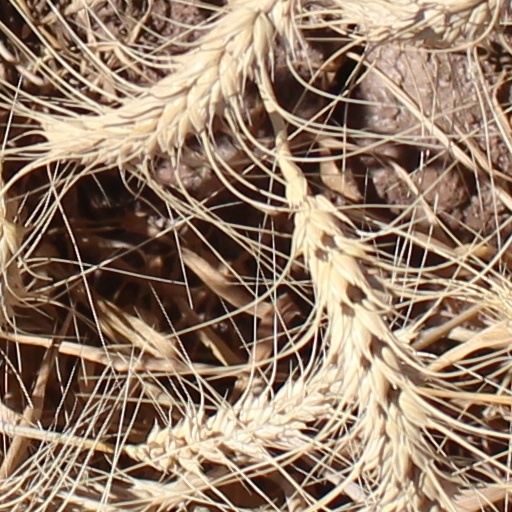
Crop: wheat